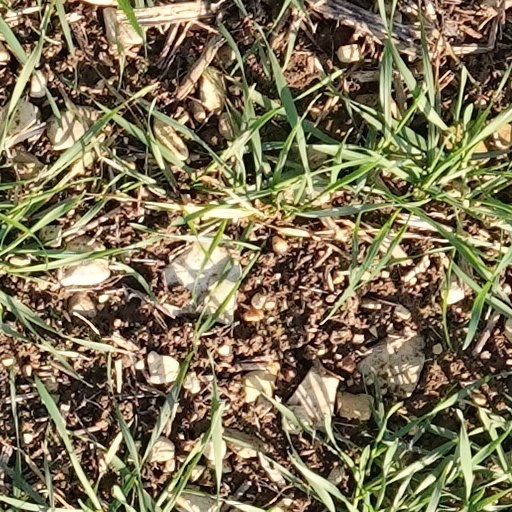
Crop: wheat